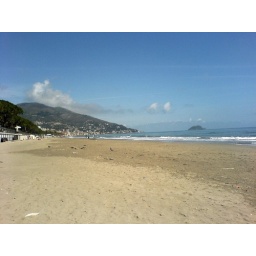
beach in front of the house in march